History of Hersheypark

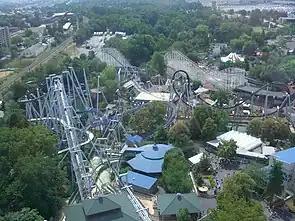
Minetown and Comet Hollow areas of Hersheypark as seen from the Kissing Tower, 2007.

After the addition of sooperdooperLooper in 1977, the growth of the park began to slow down. Old rides continued to be removed and replaced with new ones, however. In 1978, the old Golden Nugget building, which featured a shooting gallery after the ride was removed, was torn down and replaced by the new auto Skooter building and ride, the Fender Bender. Because of the larger size of the building, several neighboring rides were also removed. In 1980, Pirate and Cyclops were installed in an expanded section of the park. It was first expansion of the park gate, as Derry Road was being shut down so the park could expand in that direction. In 1982, the classic ride The Bug, one of the earliest rides installed in the park, was replaced by the Wave Swinger. Several kiddie rides were installed as well, such as the Swing Thing in 1984. The park also expanded further north in 1984, into a new themed section: Pioneer Frontier. The first two rides in this area was Conestoga and Timber Rattler. Dry Gulch Railroad was expanded, with an additional 1000 feet of track, and its engine, "Nellie", which had developed boiler problems, was replaced with a new, similar steam engine named "Skooter" built by the same company. In 1985 and 1986 the park did not install any rides, because Hershey Entertainment & Resorts chose to invest in hotel properties. However, those investments immediately did not do well, which caused no rides to be installed those two years.